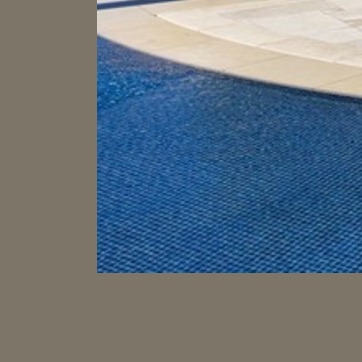
Material: water